O'Sulloc Tea

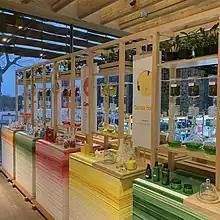
Innisfree Jeju House

The O'Sulloc Tea Museum is located at the Seogwipo tea plantation on Jeju island. It was opened by Amorepacific Corporation in September 2001 and was the first tea Museum opened in South Korea. The museum is aimed at introducing and spreading Korean tea history and tradition. It is a popular tourist location, visited by 1.5 million people annually. On Jeju Island it is ranked as the 7th most visited attraction by locals and the 10th by visitors. It has been rated as one of the top 10 museums in the world for internal design and external setting. In 2020, the museum expanded with three new buildings, including cafes and an exhibition space. Visitors can also view the roasting of tea leaves harvested from the neighboring plantation. The O’Sulloc Tea Museum was used as an example of a study on brand communication space based on experiential exhibition in 2015.